Schengen Area

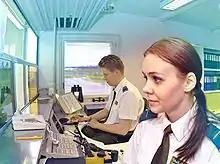
Passport control at an external Schengen border in Finland

For flights within the Schengen Area (either between Schengen member states or within the same Schengen member state), law enforcement agencies, airport authorities and air carriers are permitted only to carry out "security" checks on passengers and may not carry out border checks. Such security checks can be conducted through the verification of the passenger's passport or national identity card: such a practice must be used only to verify the passenger's identity (for commercial or transport security reasons) and not his or her immigration status. However, before Romania and Bulgaria joined the Schengen Area, it was reported that undocumented refugees seeking to continue from Greece to other Schengen countries by air were not able to do so without fake identification documents. For this reason, law enforcement agencies, airport authorities and air carriers cannot require air passengers flying within the Schengen Area who are third-country nationals to prove the legality of their stay by showing a valid visa or residence permit. In addition, according to European Commission guidelines, identity checks on air passengers flying within the Schengen Area should take place only either at check-in, or upon entry to the secured zone of the airport, or at the boarding gate: passengers should not be required to undergo a verification of their identity on more than one occasion before their flight within the Schengen Area. The requirements as to which identity document to possess varies by country and airline. Normally a passport or EU national identity card is needed.